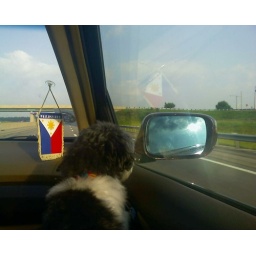
Our dog was awake the whole time by the window since last nite.